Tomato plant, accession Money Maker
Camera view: horizontal (90 deg, fisheye); turntable rotation: 90 degrees
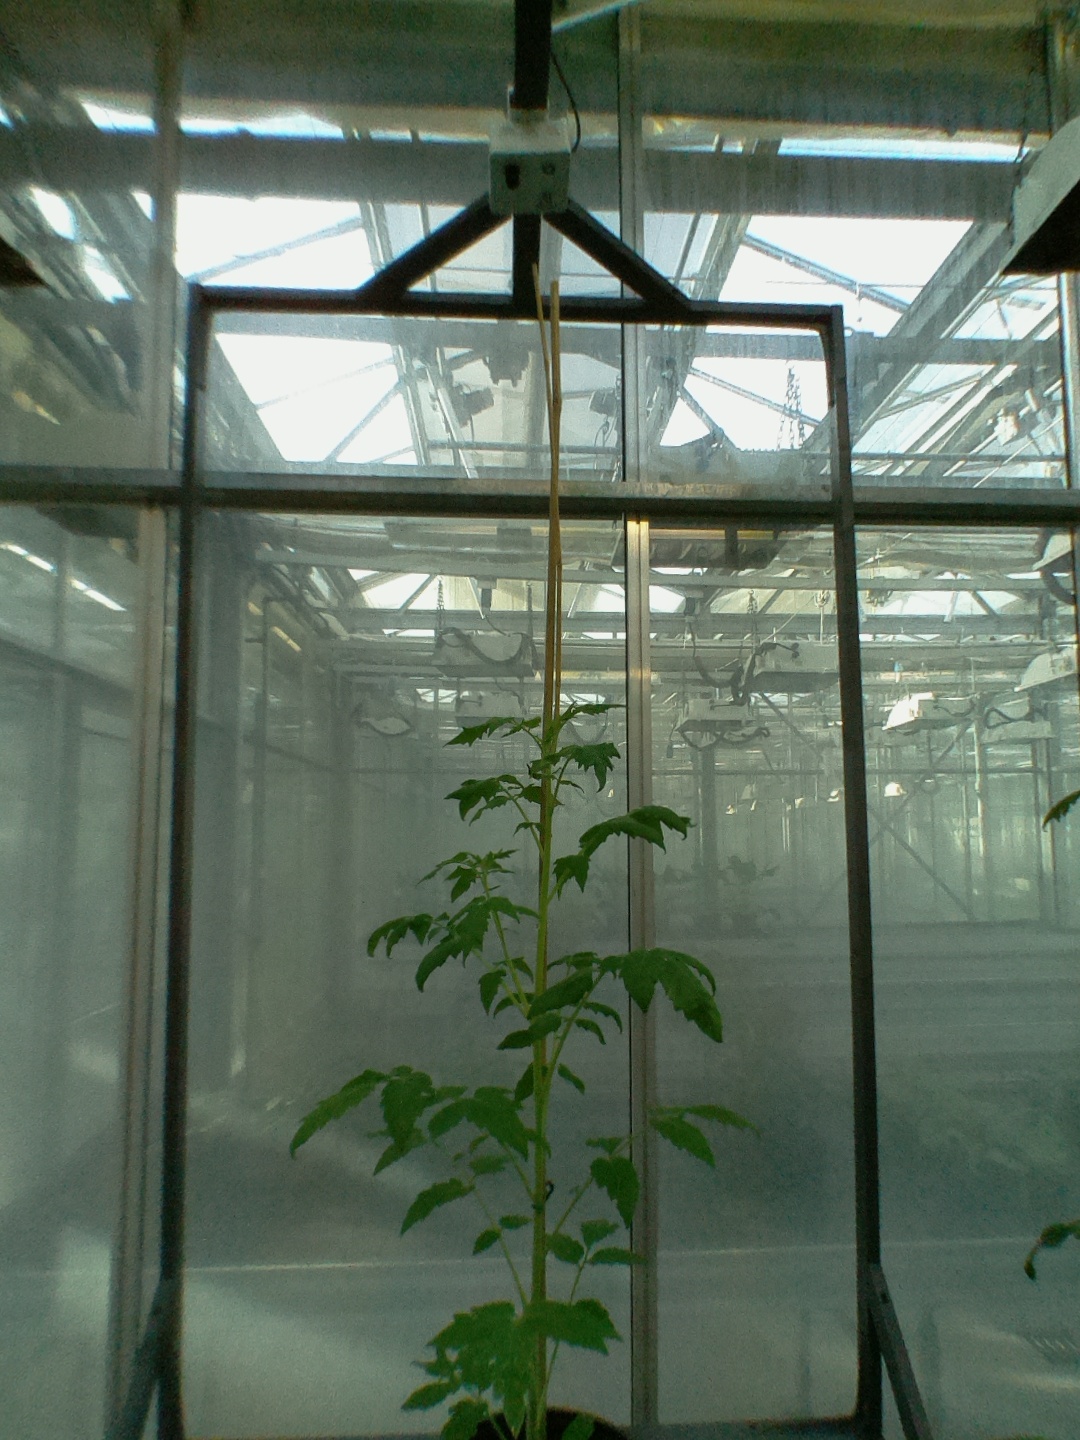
BBCH growth stage 20: First Side shoot start formed